Thomas Dewing

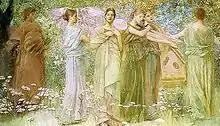
Thomas Wilmer Dewing, "The Days", 1886/1887.

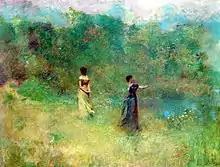
Thomas Wilmer Dewing, "Summer", 1890, Smithsonian American Art Museum

Thomas Wilmer Dewing (May 4, 1851November 5, 1938) was an American painter working at the turn of the 20th century. Schooled in Paris, Dewing was noted for his figure paintings of aristocratic women. He was a founding member of the Ten American Painters and taught at the Art Students League of New York. The Freer Gallery of Art at the Smithsonian Institution has a collection of his works. He was the husband of fellow artist Maria Oakey Dewing.